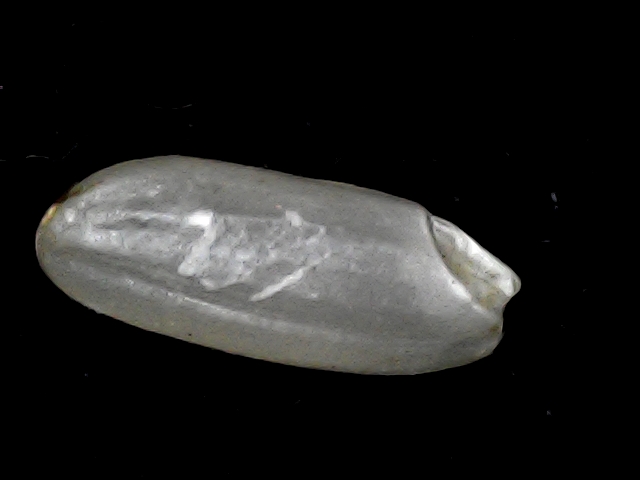
Rice variety: BD51